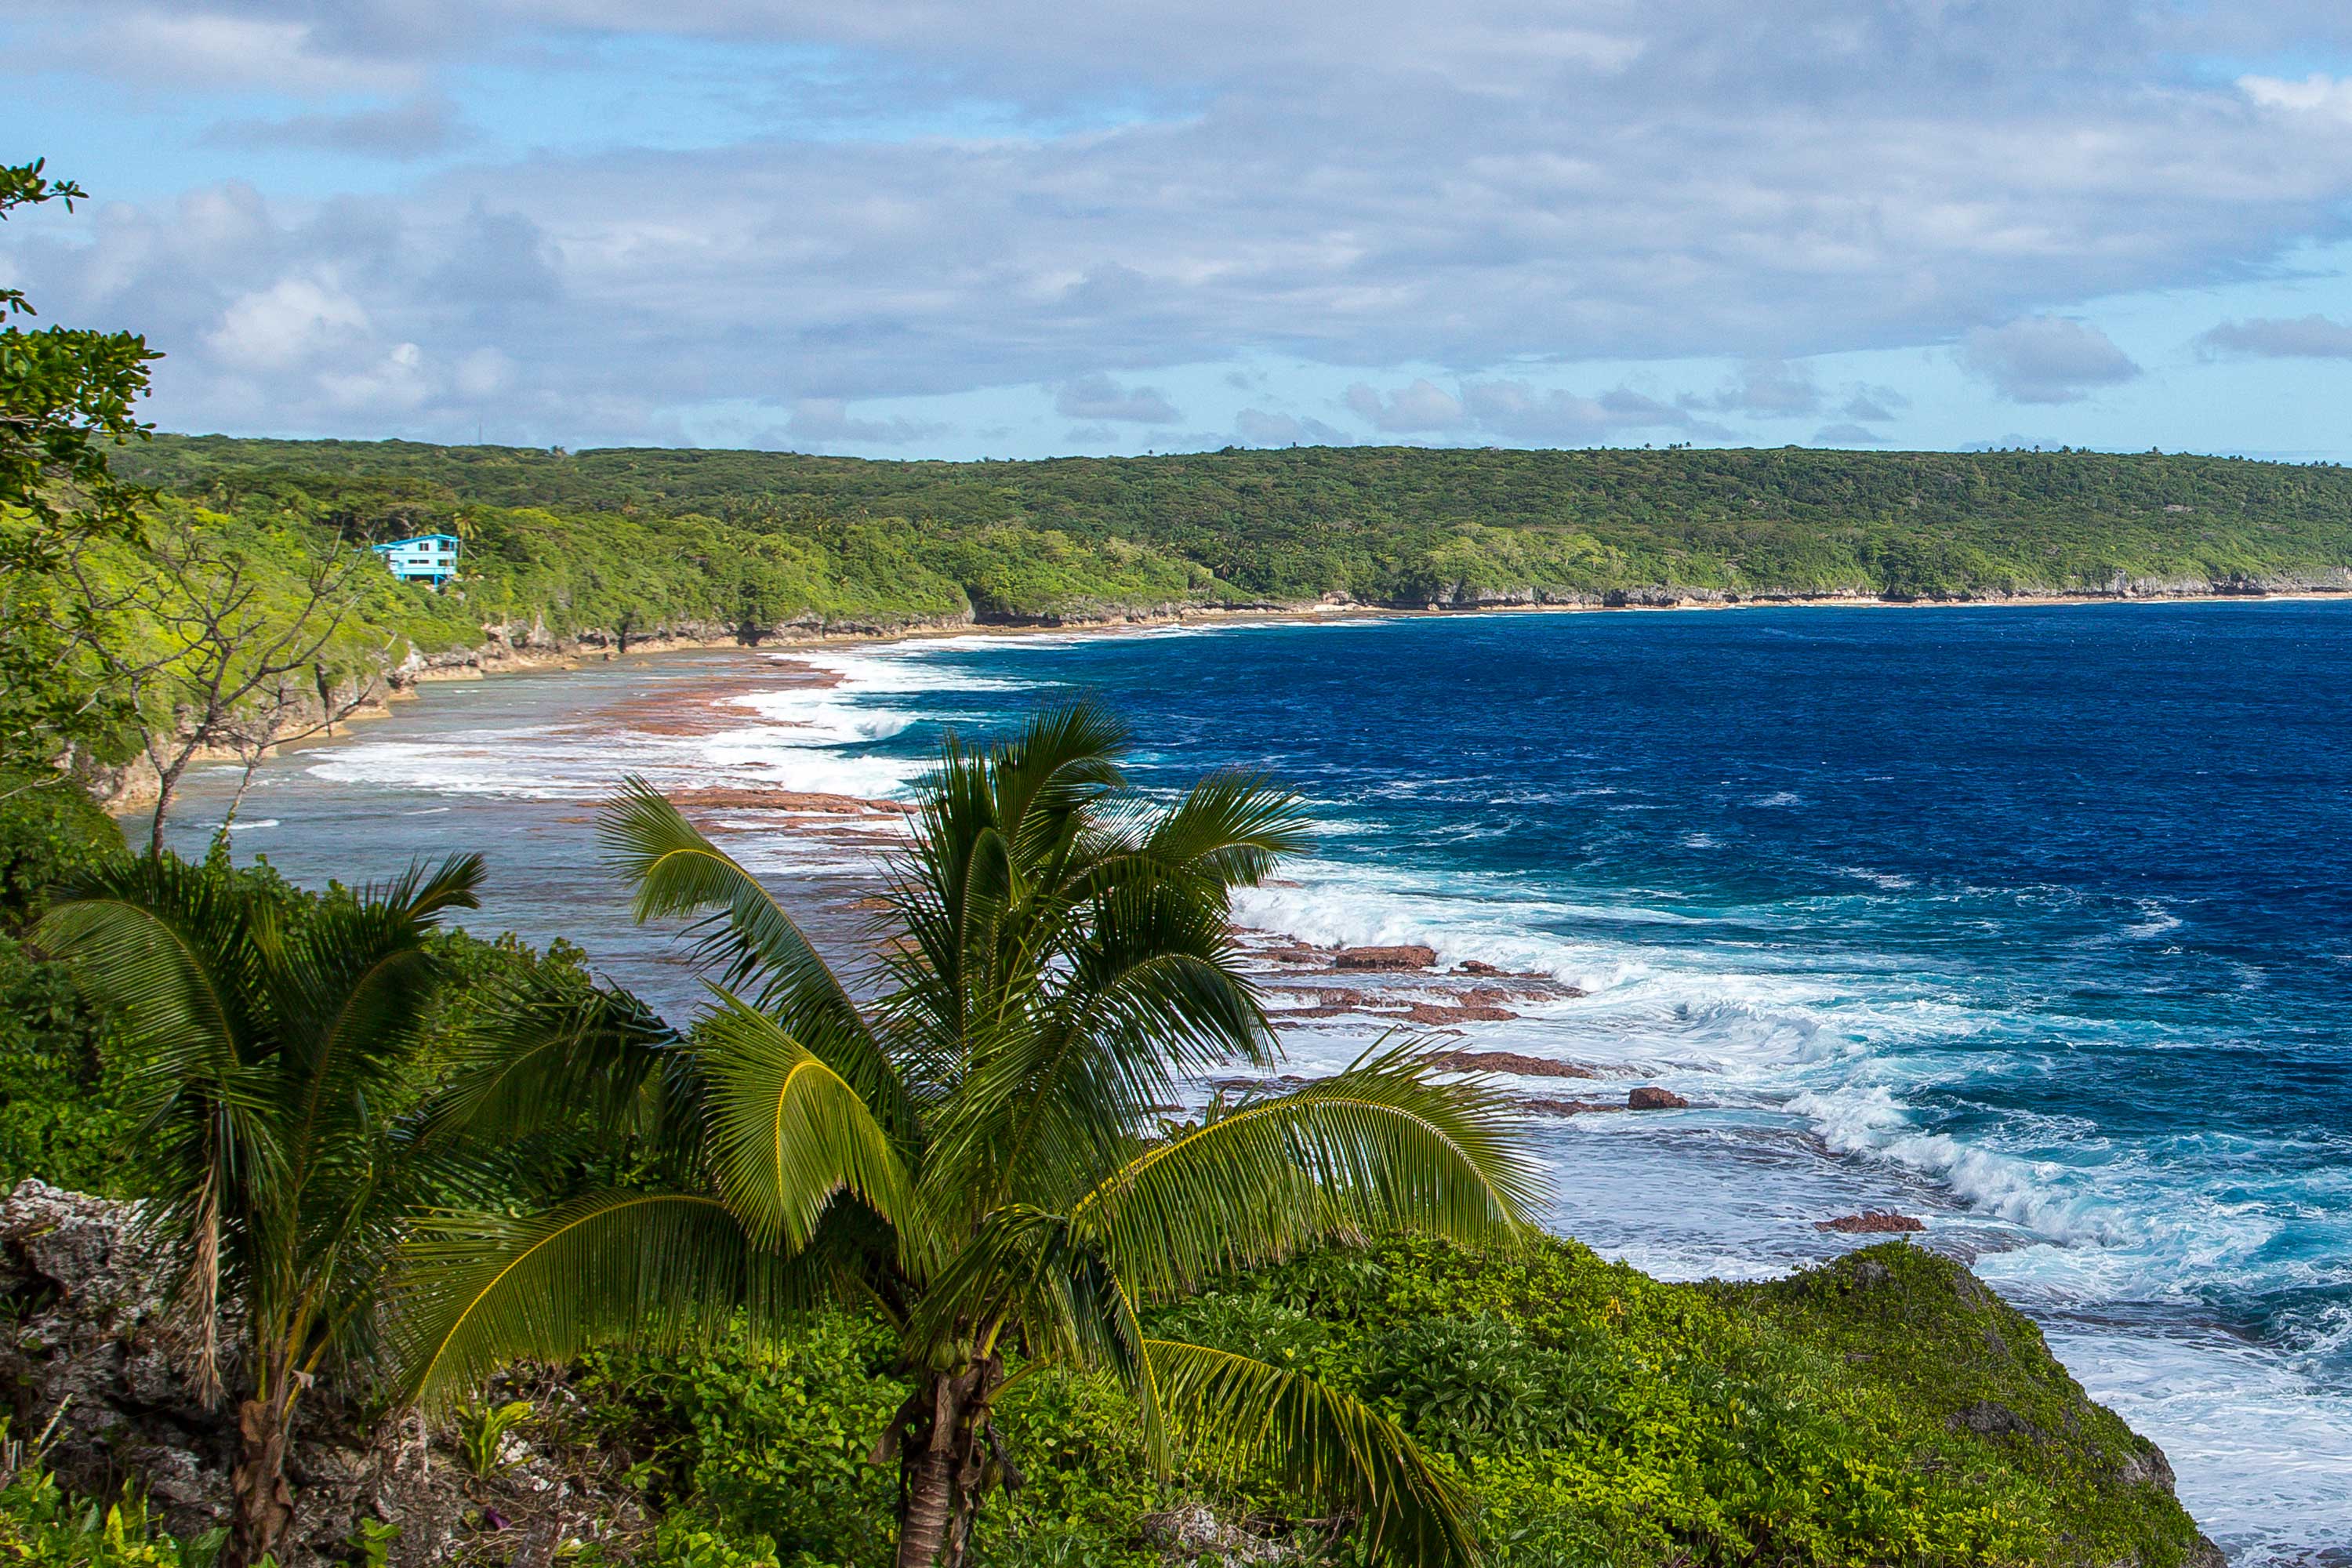
geography, Wallis, Futuna, water, sky, cloud, plant, nature, azure, tree, natural landscape, coastal and oceanic landforms, beach, arecales, terrain, horizon, summer, wind wave, landscape, lake, palm tree, hill, headland, island, wilderness, coast, caribbean, tropics, sand, ocean, peninsula, cove, cape, rock, cumulus, klippe, wave, bay, wind, sound, grass, inlet, jungle, cliff, forest, sea, road, vacation, tourism, tide, promontory, Raised beach